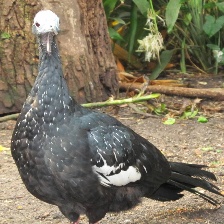
Species: BLUE THROATED PIPING GUAN
Scientific name: PIPILE CUMANENSIS